Johan Ljung

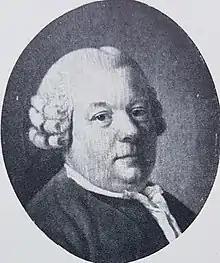
Portrait of Johan Ljung

Johan Ljung (1717–1787) was a Swedish ornamental sculptor attached to the Stockholm Palace.